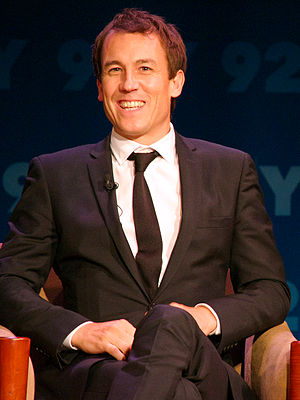
Tobias Menzies
Tobias Menzies er en engelsk skuespiller, som bedst er kendt for sin rolle som Brutus i TV serien Rome.